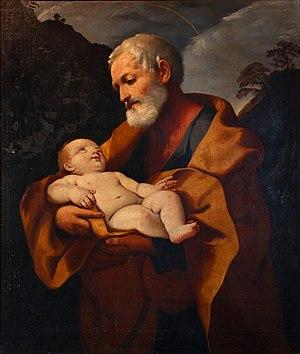
Saint Joseph portant le christ. Basilique Saint Jean et Paul, École vénitienne (Première décennie du XVIe siècle.) Autel de Saint-Joseph Italiano: Basilica Santi Giovanni e Paolo Scuola veneta (sec. XVI, primi decenni) Altare di San Giuseppe, già di San Marco.
Joseph est un personnage juif qui apparaît pour la première fois dans l'Évangile selon Matthieu et dans l'Évangile selon Luc : il s'agit de passages sans doute ajoutés ultérieurement et appelés les évangiles de l'enfance de Jésus. Joseph apparaît aussi dans un texte plus tardif, le Protévangile de Jacques, composé au milieu du IIᵉ siècle ; cette version est incompatible par certains aspects avec celle des évangiles canoniques.